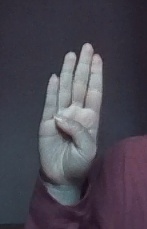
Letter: kaaf